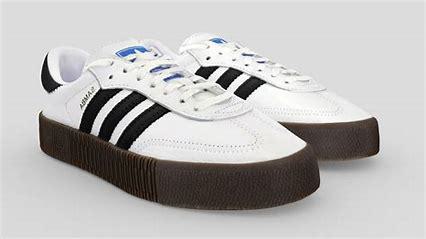
Brand: adidas
Model: Sambarose Skate